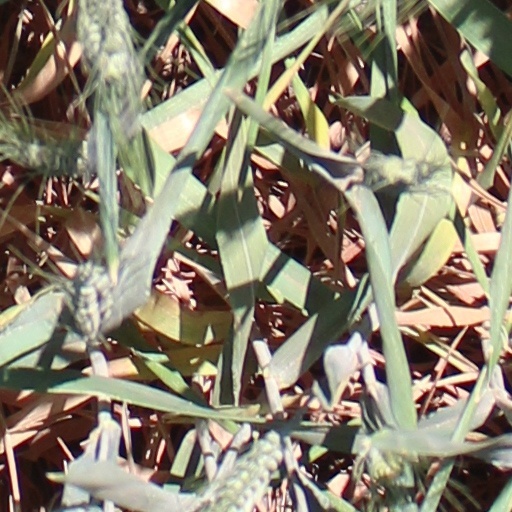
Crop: wheat